Peter, Abbot of Vale Royal

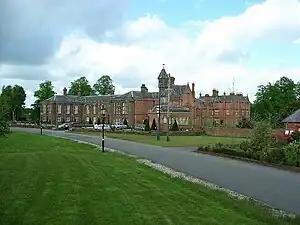
The site of Vale Royal Abbey in 2005. Although cultivated parkland today, in Abbot Peter's day this was within the Forest of Mondrem.

Abbot Peter has been described as "the most noteworthy of his line." It may well have been he, around 1338, who authored—or at least began—the chronicle known as the "Ledger Book". This recorded not only a history of the abbey and its abbots until 1338, but also contained the abbey's litigation records and papal bulla granted to the Cistercians. Abbot Peter was also responsible for re-siting Vale Royal in 1330, which was deemed necessary because the old quarters (which the house had occupied since 1281) had become, says the "Ledger", "unsightly and ruinous" but the abbey had been so short of funds to carry out its original building works that much of the church and convent buildings were still incomplete. The Abbot reported in 1336 that the vaults, the roof or the windows of the church had yet been finished, and was forced to ask the General Chapter for financial assistance.